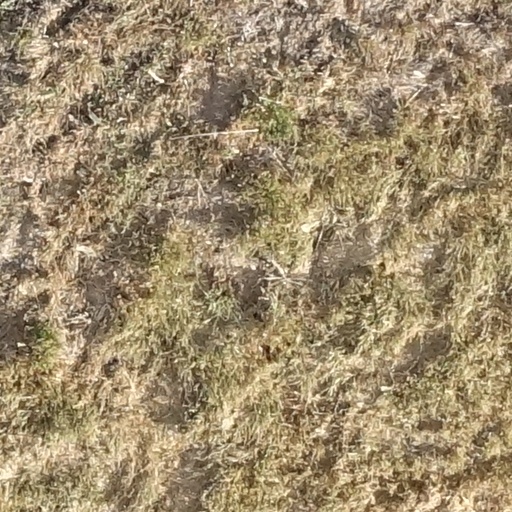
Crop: sorghum